Scuba skills

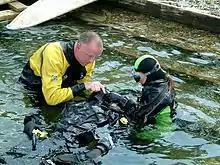
Rescue training exercise

The two basic aspects of scuba navigation are surface navigation to find the dive site, and underwater navigation, to find specific places and to reach the ascent point.